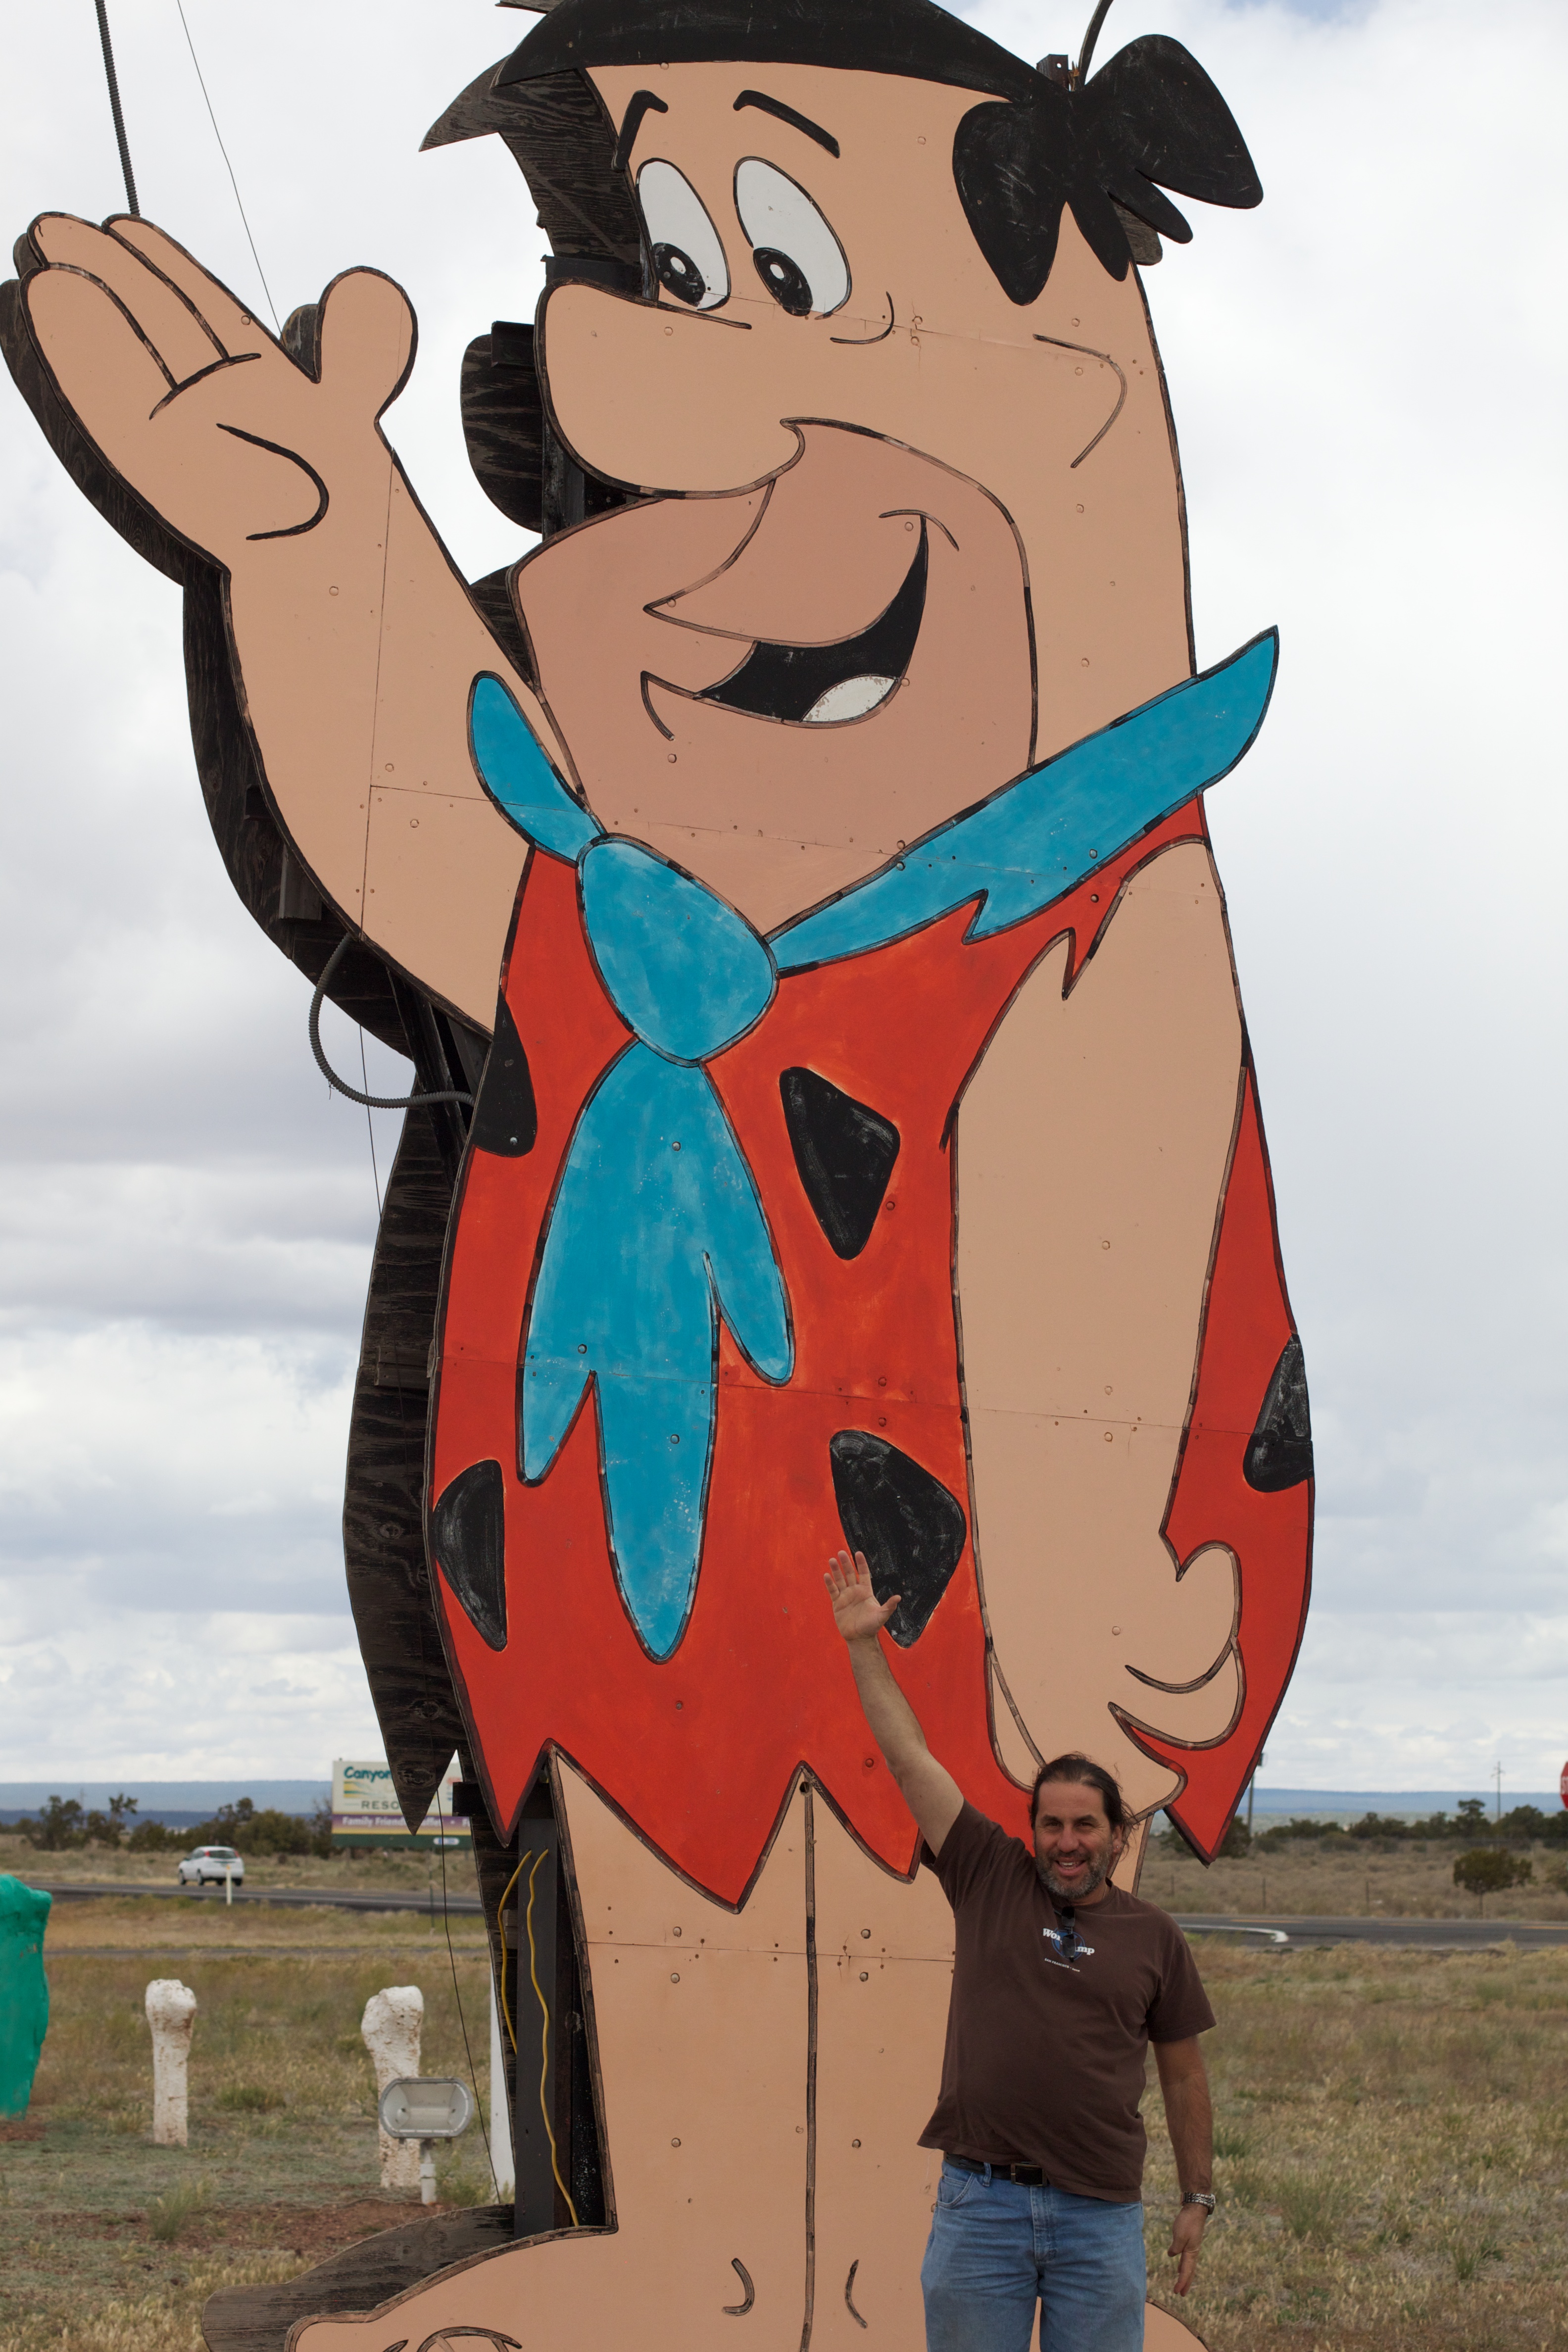
art, illustration, mascot, anime, cartoon